Asparagus

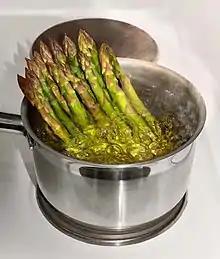
Steam-boiling asparagus in a pot

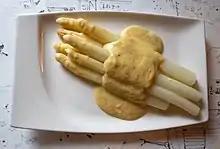
Asparagus with Hollandaise sauce

White asparagus is very popular in Europe and western Asia. It is produced by applying a blanching technique while the asparagus shoots are growing: the shoots are covered with soil as they grow, i.e. earthed up; without exposure to sunlight, there is no photosynthesis and the shoots remain white. The locally cultivated so-called "white gold" or "edible ivory" asparagus, also referred to as "the royal vegetable", is believed to be less bitter and more tender than unblanched green. Freshness is very important, and the lower ends of white asparagus must be peeled.